Frank E. Van Lare

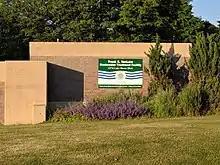
The Frank E. Van Lare wastewater treatment plant in Rochester, New York.

He was born on February 22, 1900, in an area of the Town of Gates which later was annexed by the City of Rochester, in Monroe County, New York. He was the son of Isaac Van Lare (1857–1928) and Jozina (Butler) Van Lare (1862–1933). He attended the public schools. Then he engaged in the fuel business. He married Dorothy R. Harward (1900–1965), and their son was Donald F. Van Lare (1936–2013). He entered politics as a Republican.